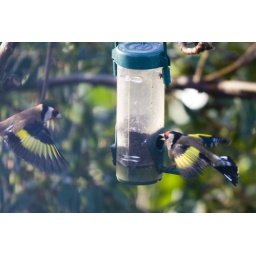
I tried photographing the Finches in the tree outside my window again, with much better results than my first attempt.